Nikola Stoyanov

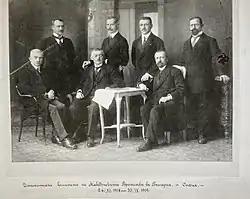
The Executive Committee of the Macedonian Brotherhoods in Bulgaria. Stoyanov is the second man (standing) from left to right.

In 1925 Stoyanov headed the Managing Council of the newly established Macedonian Cooperative Bank. He was among the founding members of the Macedonian Scientific Institute (MSI) and went on to chair the institute, following Lyubomir Miletich’s death in 1938. After the murder of Aleksandar Protogerov in 1928, Stoyanov started supporting the so-called ‘’Mihaylovist’’ fraction of the Internal Macedonian Revolutionary Organization. One of the most prominent Macedonian Bulgarians, three-time Prime Minister Andrey Lyapchev, named Stoyanov as his last will’s executor. Soon after World War II broke out, Stoyanov, acting as MSI Chair, signed the 1940 "Declaration of the Macedonian Émigré Organisations" which changed the goal of the Macedonian liberation movement from "autonomy for Macedonia and the Adrianople region" and "independent Macedonia" to "Macedonia’s incorporation into Bulgaria". A year later, as Chairman of the Doyran Brotherhood, he signed the "Appeal for Vardar Macedonia’s incorporation into Bulgaria".